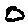
Label: 0